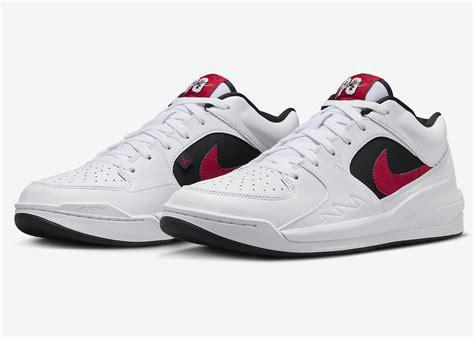
Brand: Jordan
Model: Stadium 90